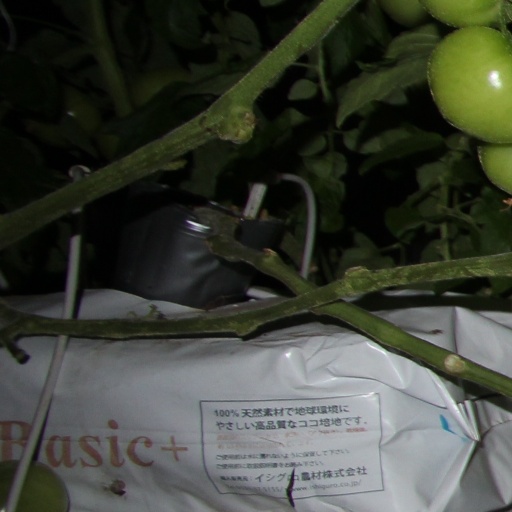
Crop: tomato